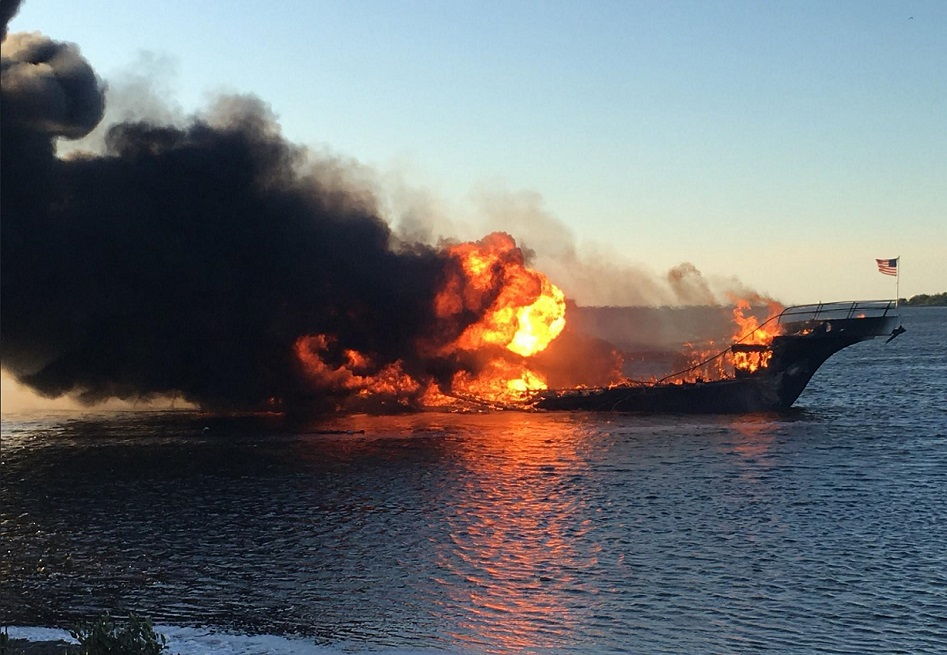
Fire: yes
Smoke: yes